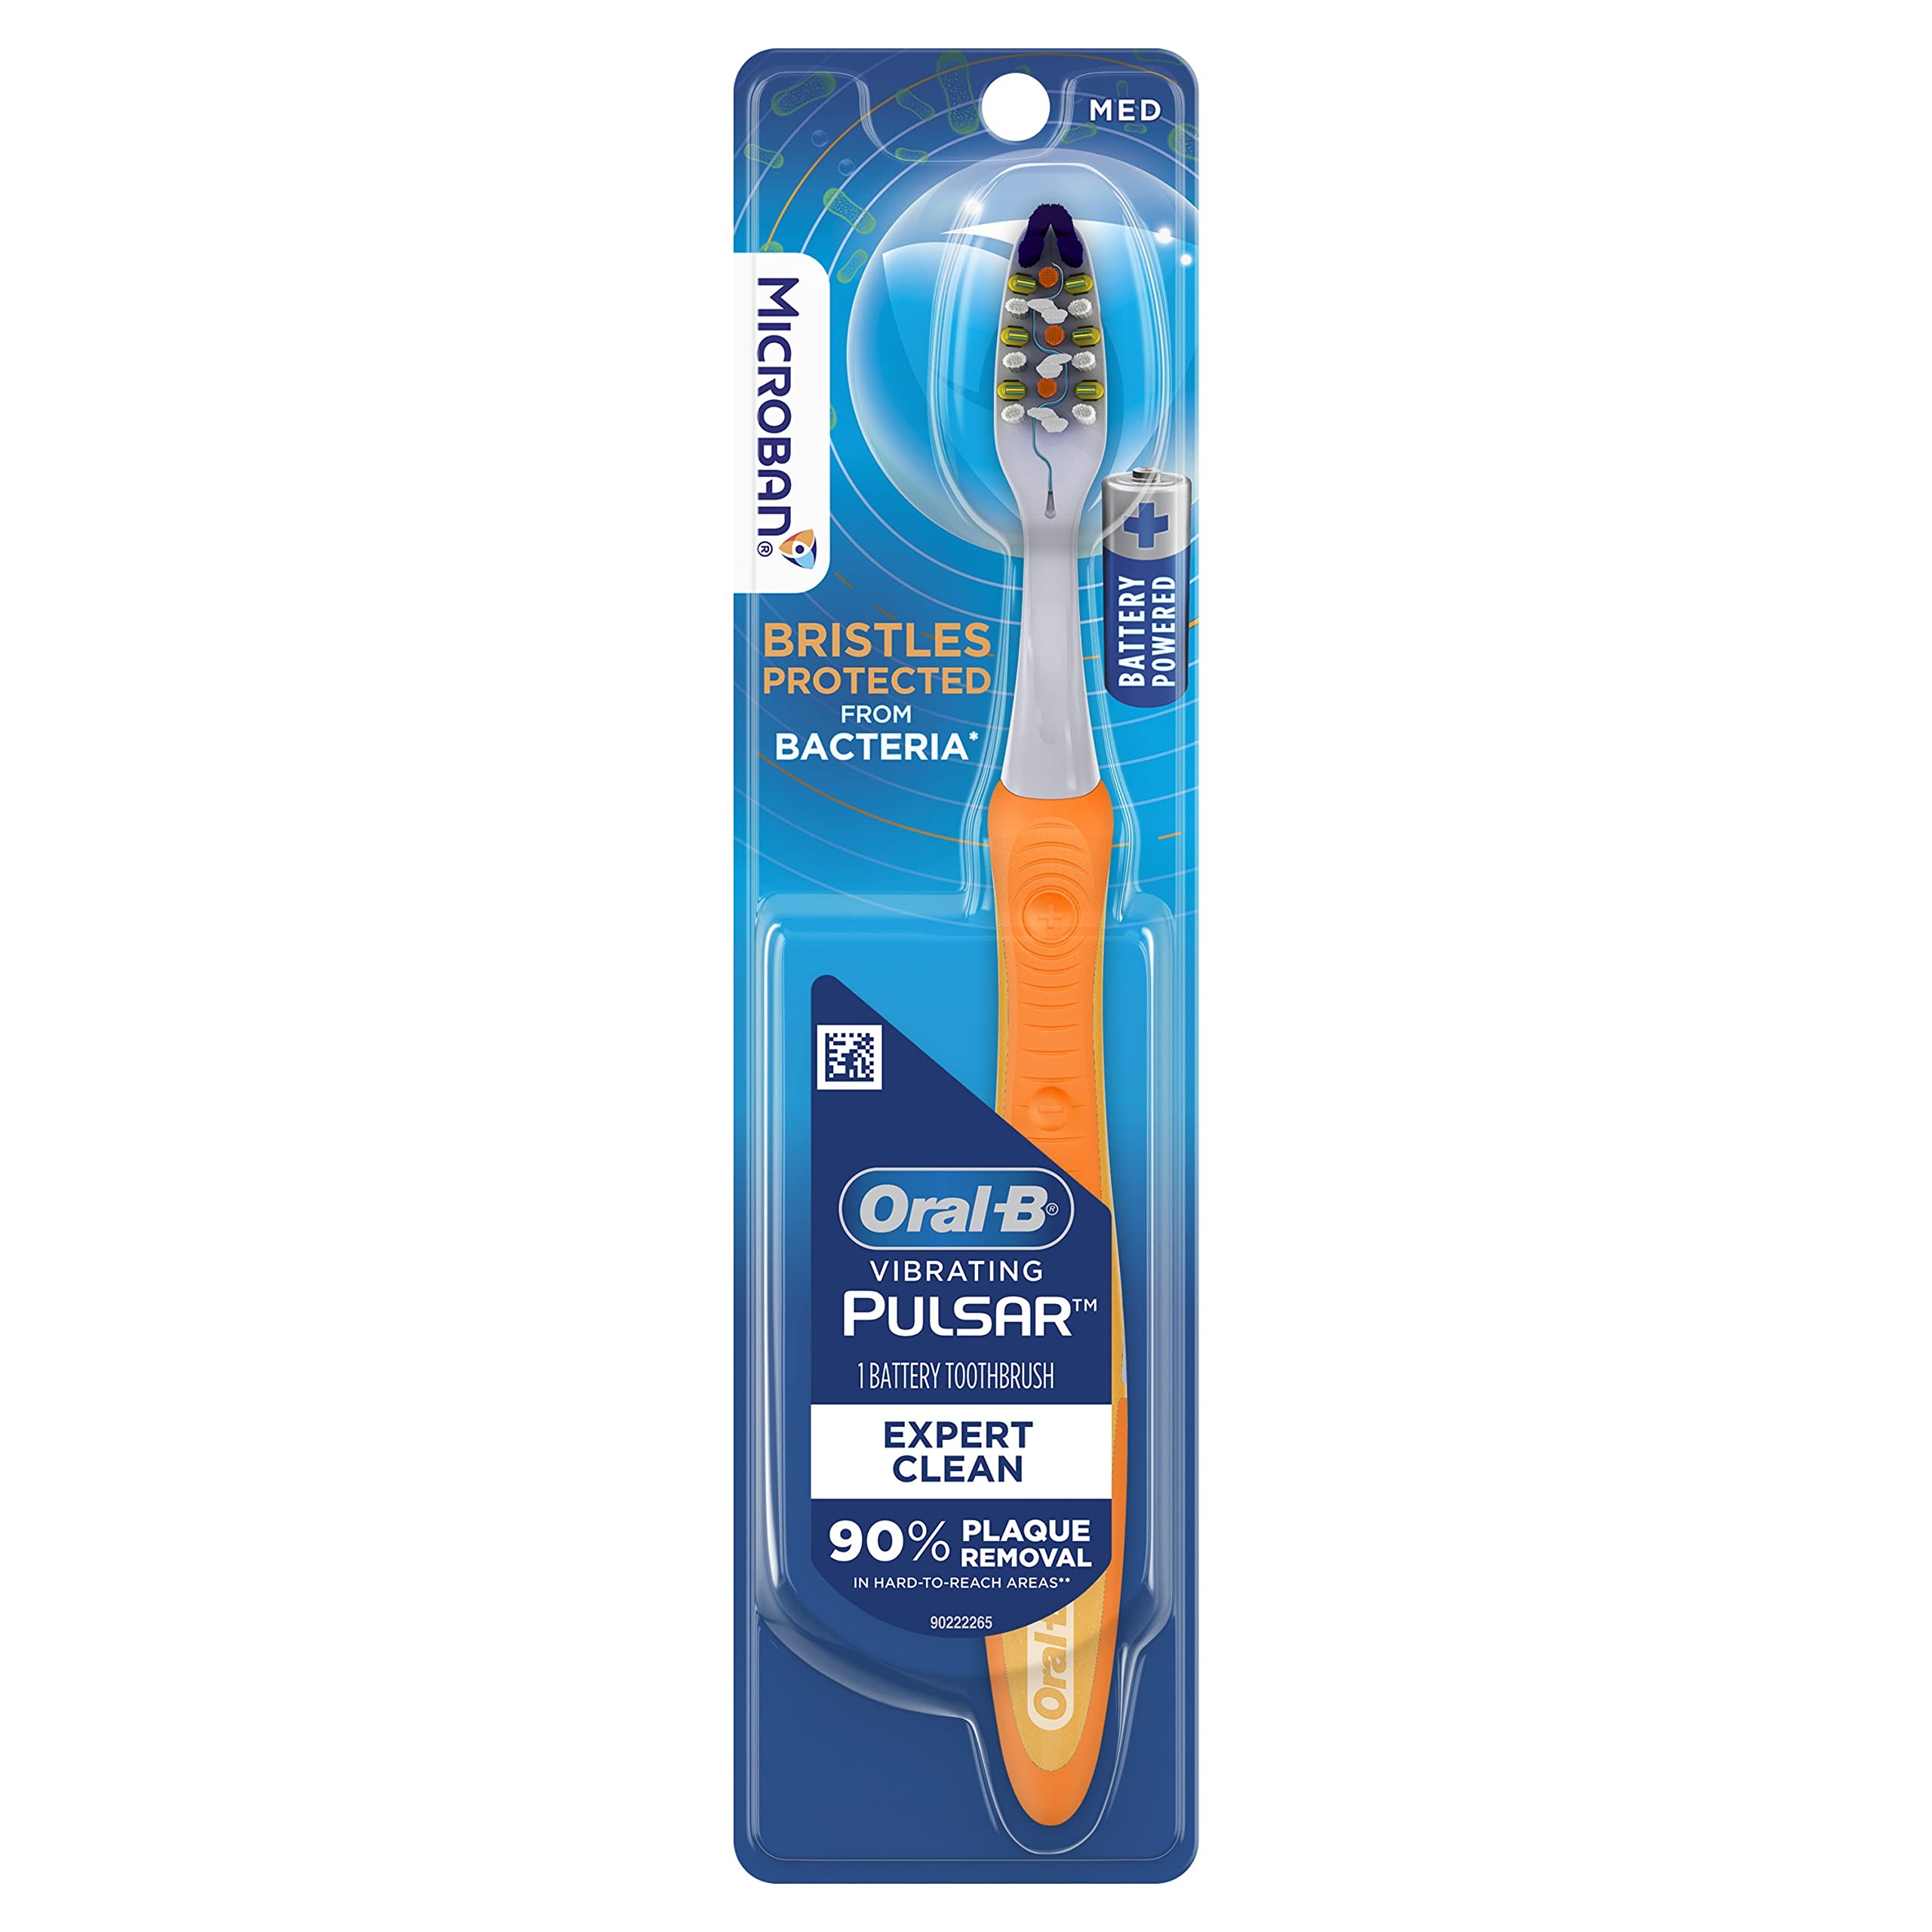
Item Name: Oral-B Pro-Health Pulsar Battery Powered Toothbrush, Medium, Colors May Vary, 1 Count
Bullet Point 1: Pulsar Expert Clean toothbrush penetrates deep between teeth
Bullet Point 2: Sweeps away food and plaque from the tooth surface
Bullet Point 3: Adjusts to the contours of your teeth
Bullet Point 4: Vibrating bristles polish and massage
Bullet Point 5: Oral-B is the #1 dentist-recommended toothbrush brand worldwide
Value: 1.0
Unit: Count

Price: 7.99